Fittrat

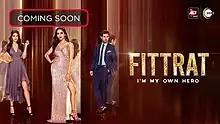

Fittrat is an Indian romantic drama web series produced by Ekta Kapoor for ALTBalaji. It stars Krystle D'Souza, Aditya Seal and Anushka Ranjan. It started streaming simultaneously on ALT Balaji and ZEE5 on 18 October 2019.